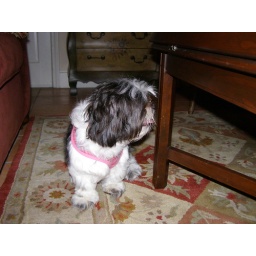
&amp;quot;I'm not looking at you with that black box in your face!&amp;quot;